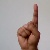
The image shows a hand gesture representing the letter 'D' in Indian Sign Language.